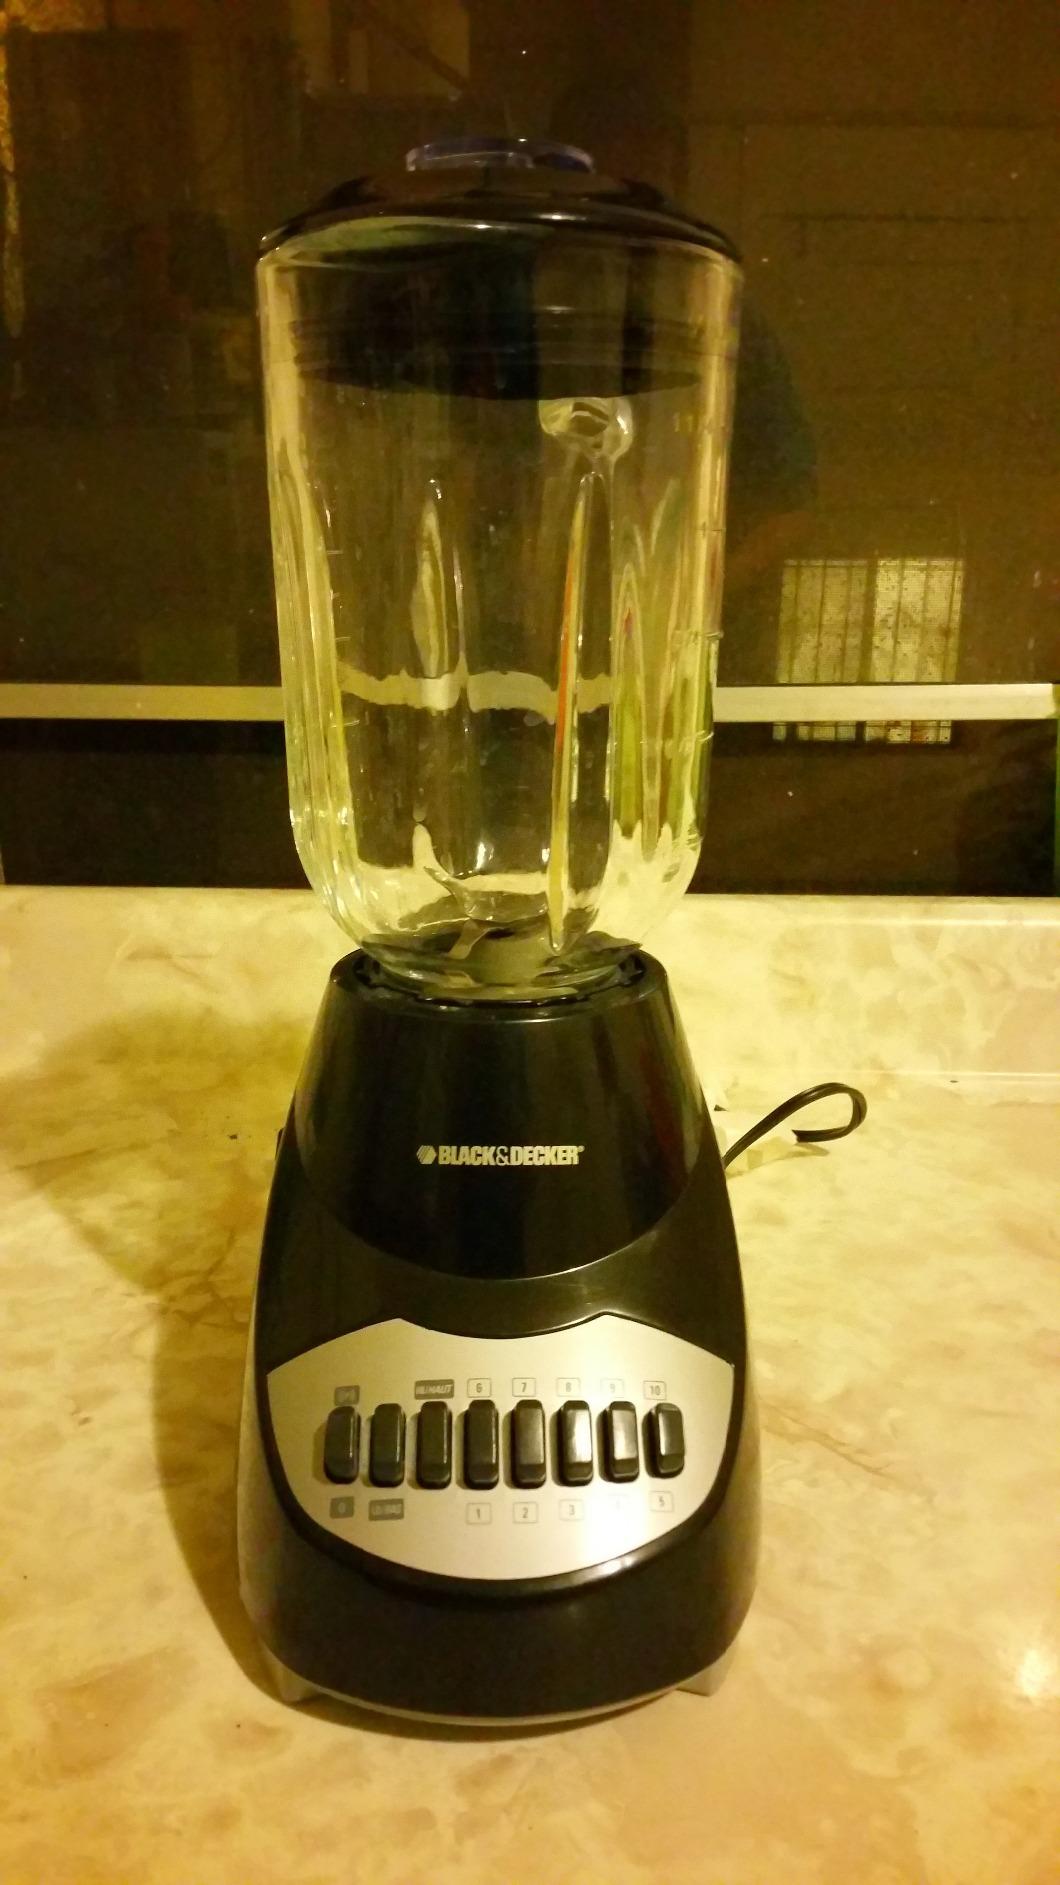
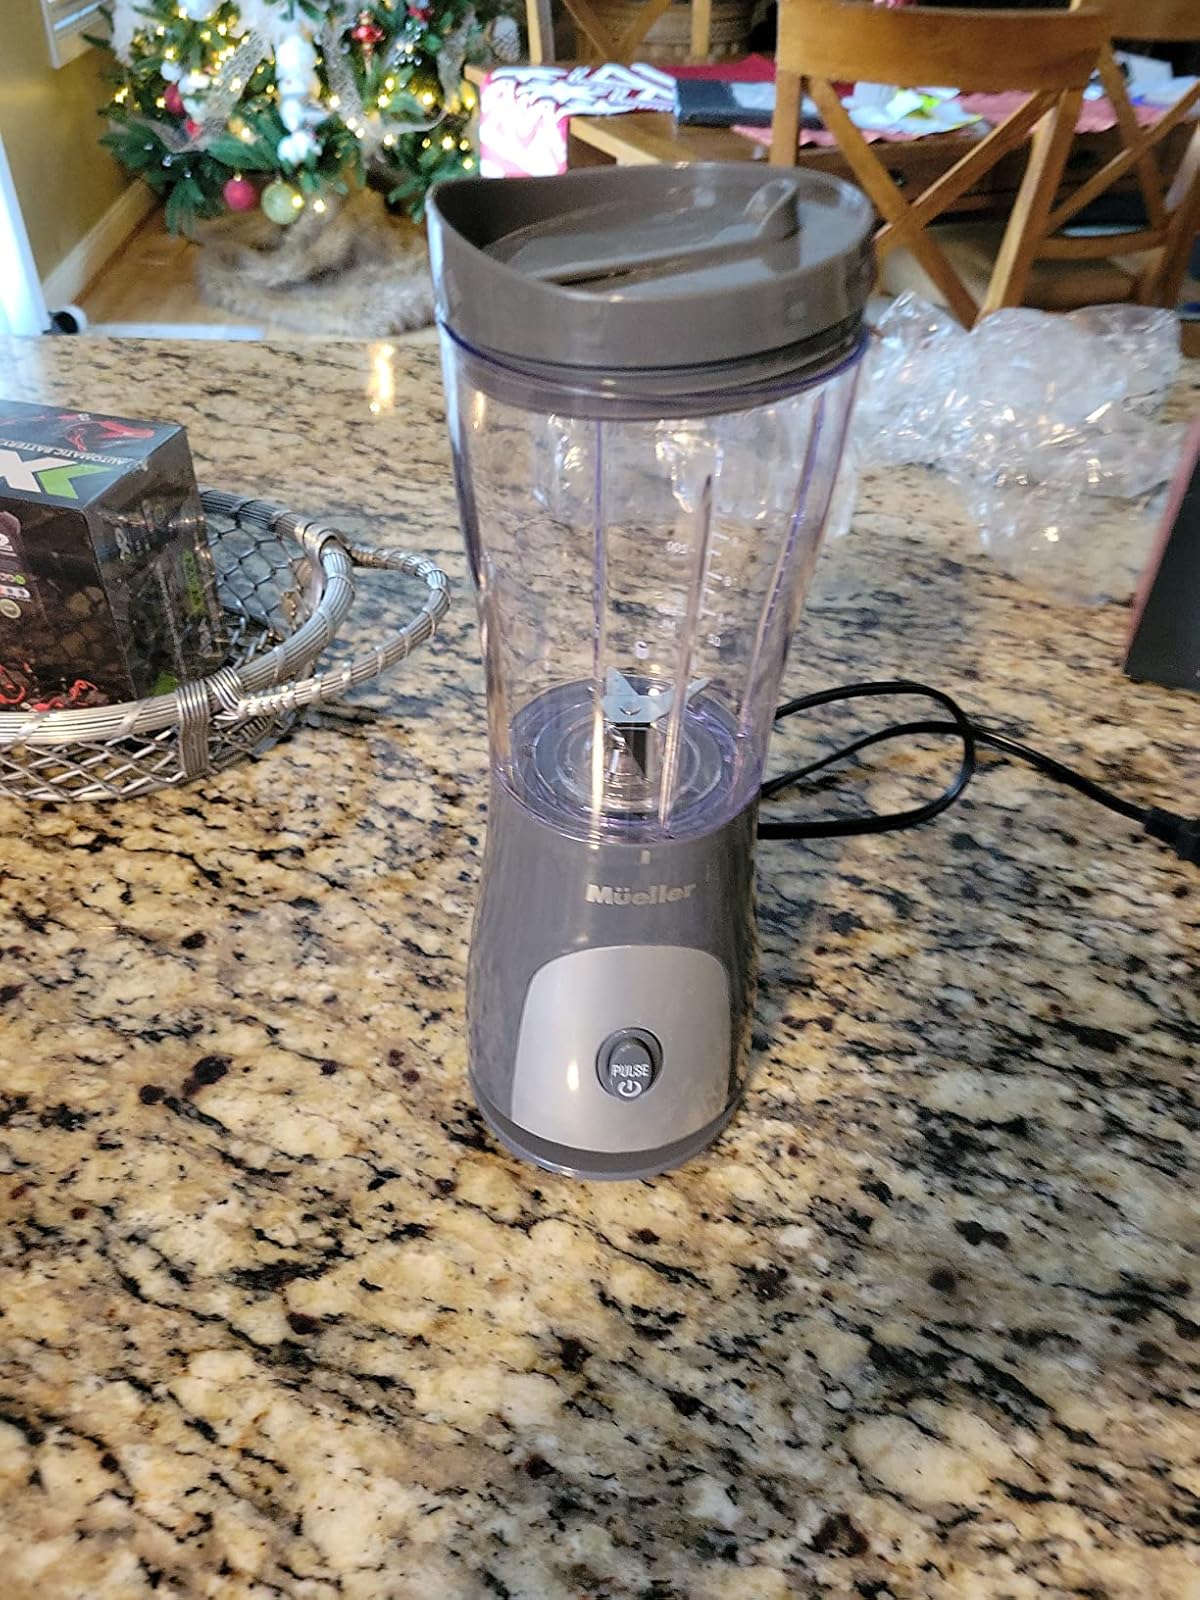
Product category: items_blender
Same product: no